Flyboard

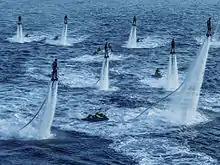
Flyboard practice

The Flyboard is a bolt-on device that is attached to a personal water craft (PWC). It is designed so that the PWC follows behind the rider’s trail, allowing the rider multiple degrees of freedom, even allowing the rider to go underwater if they desire. The pilot on the Flyboard is secured in by bindings similar to a wakeboard and the rider is propelled from water jets below the device. The Flyboard is buoyant for safety, which also allows the rider to rest in the water between rides. The use of a personal flotation device and helmet is required by rental locations for safety purposes to protect against serious head trauma in the event of the rider impacting the PWC or stationary structures, and to protect the ears from damage and discomfort from impacts with the water.